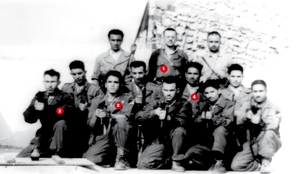
Le Département du renseignement et de la sécurité était le service de renseignements algérien dissous en 2015.